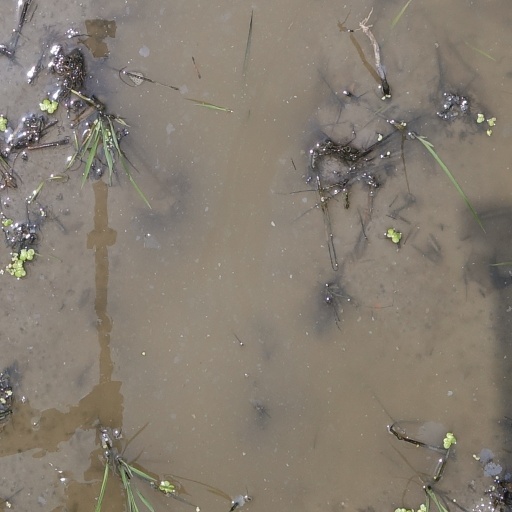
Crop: rice